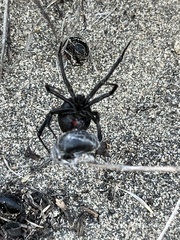
Species: Lactrodectus_hesperus